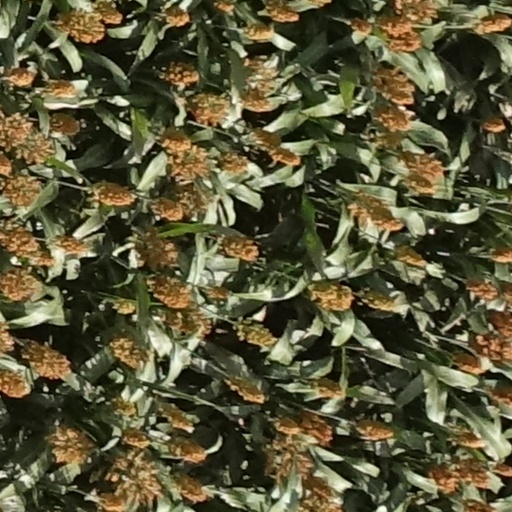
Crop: sorghum